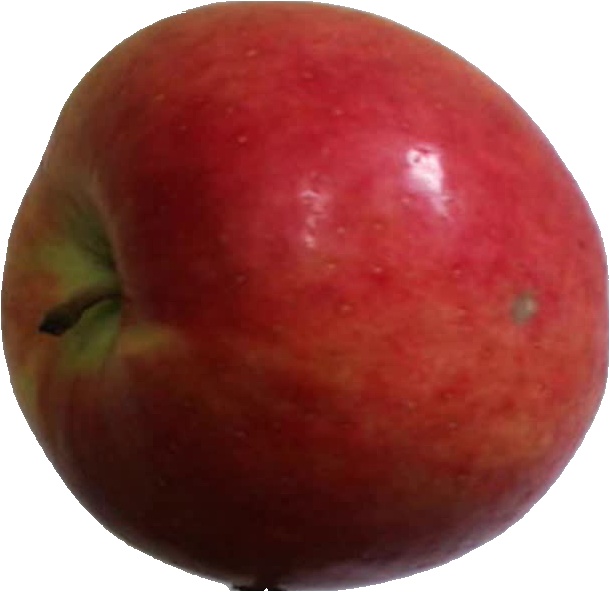
Label: apple_crimson_snow_1